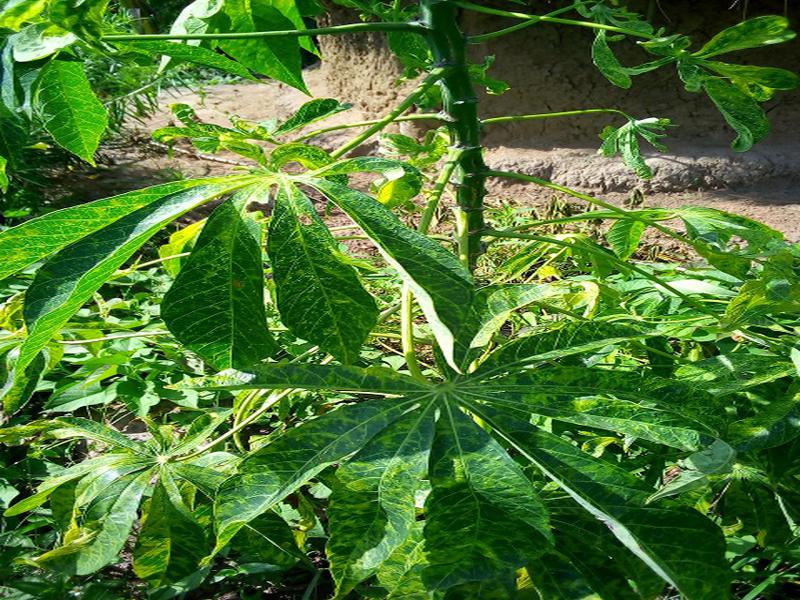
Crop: cassava
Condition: brown_streak_disease